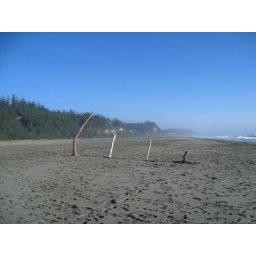
our monument to the beach gods photo by bryan